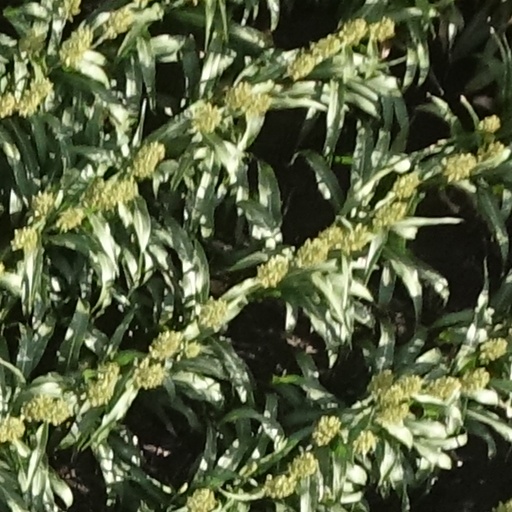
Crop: sorghum